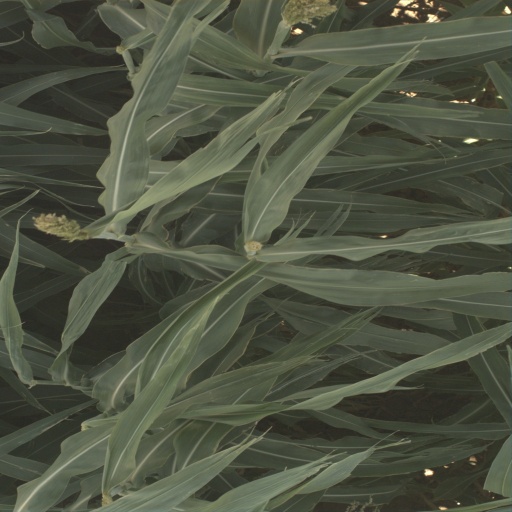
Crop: sorghum